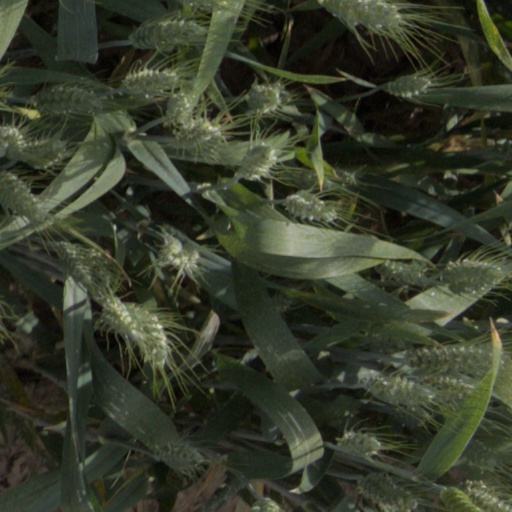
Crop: wheat